Ma-Ko-Ko-Mo

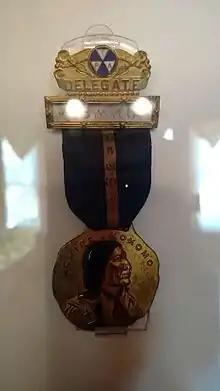
Fictionalized representation of Ma-Ko-Ko-Mo on a medallion created by the Travelers' Protective Association for their meeting in May 1916 in Kokomo, Indiana. The medallion inaccurately portrays him wearing the garb of a Native American chieftain of the western plains, even though he has been consistently described as a Miami.

Kokomo, whose name is also sometimes given as Koh-Koh-Mah, Co-come-wah, Ma-Ko-Ko-Mo, or Kokomoko, was a Native American man of the Miami tribe who lived in northern Indiana at some point probably in the early nineteenth century. The city of Kokomo, Indiana is named after him. David Foster, the founder of the city of Kokomo, is widely quoted as having said, "It was the orneriest town on earth, so I named it after the orneriest Indian on earth—called it Kokomo," but this anecdote may be apocryphal, and it is unclear whether Foster was the one who proposed the name for the city at all.